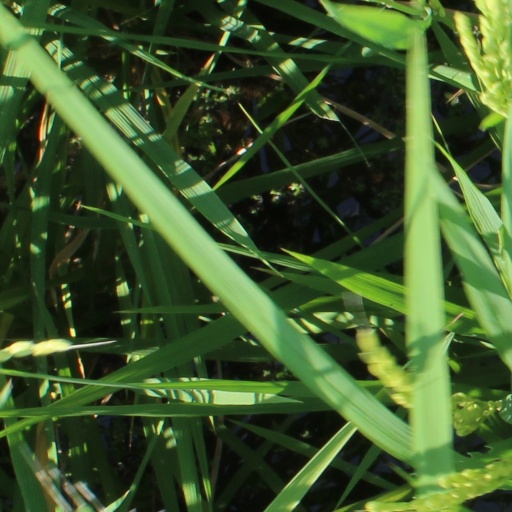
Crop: rice